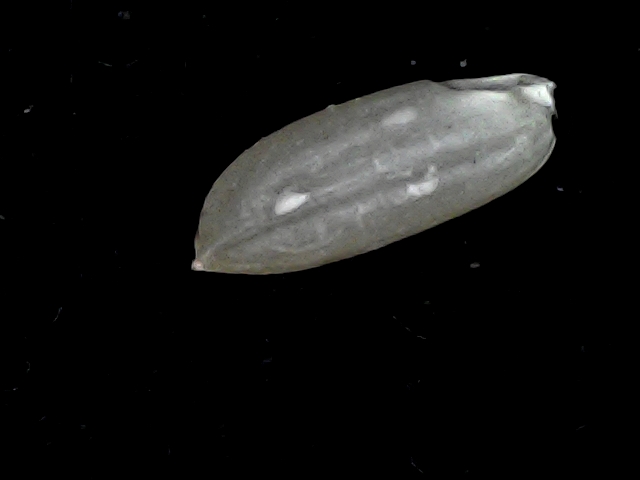
Rice variety: BD39